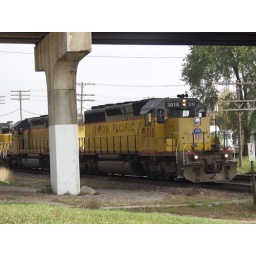
UP #3018 was pulling a general merchandise train under the bridge of Hwy 251 in Rochelle, IL today.